Sorairo Utility

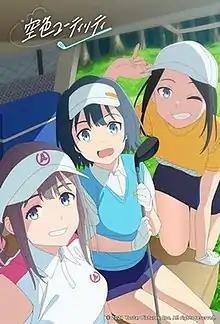
Key visual for the short film

is a Japanese original anime television short film about golf produced by Yostar Pictures and directed by Kengo Saitō. It premiered on Tokyo MX in December 2021. An anime television series, also produced by Yostar Pictures, aired from January to March 2025.